Harry Wild Jones

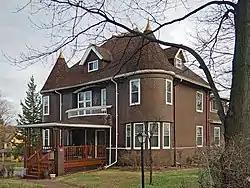
Harry Wild Jones' house on Nicollet Avenue in south Minneapolis

Harry Wild Jones (June 9, 1859 – September 25, 1935) was an American architect based in Minneapolis who designed throughout the country and the world. Born two years before the start of the American Civil War, Jones, a twelfth-generation New Englander, took his place on the American architectural stage in the late 19th century. His life spanned seventy-six years, during a period of U.S. history that matched his exuberant, spirited personality. Known as an architect adept at any design technique, Jones is credited with introducing Shingle Style architecture to Minneapolis. He created an impressive portfolio from neoclassic to eclectic, reflecting his unique brand of versatility and creativity.